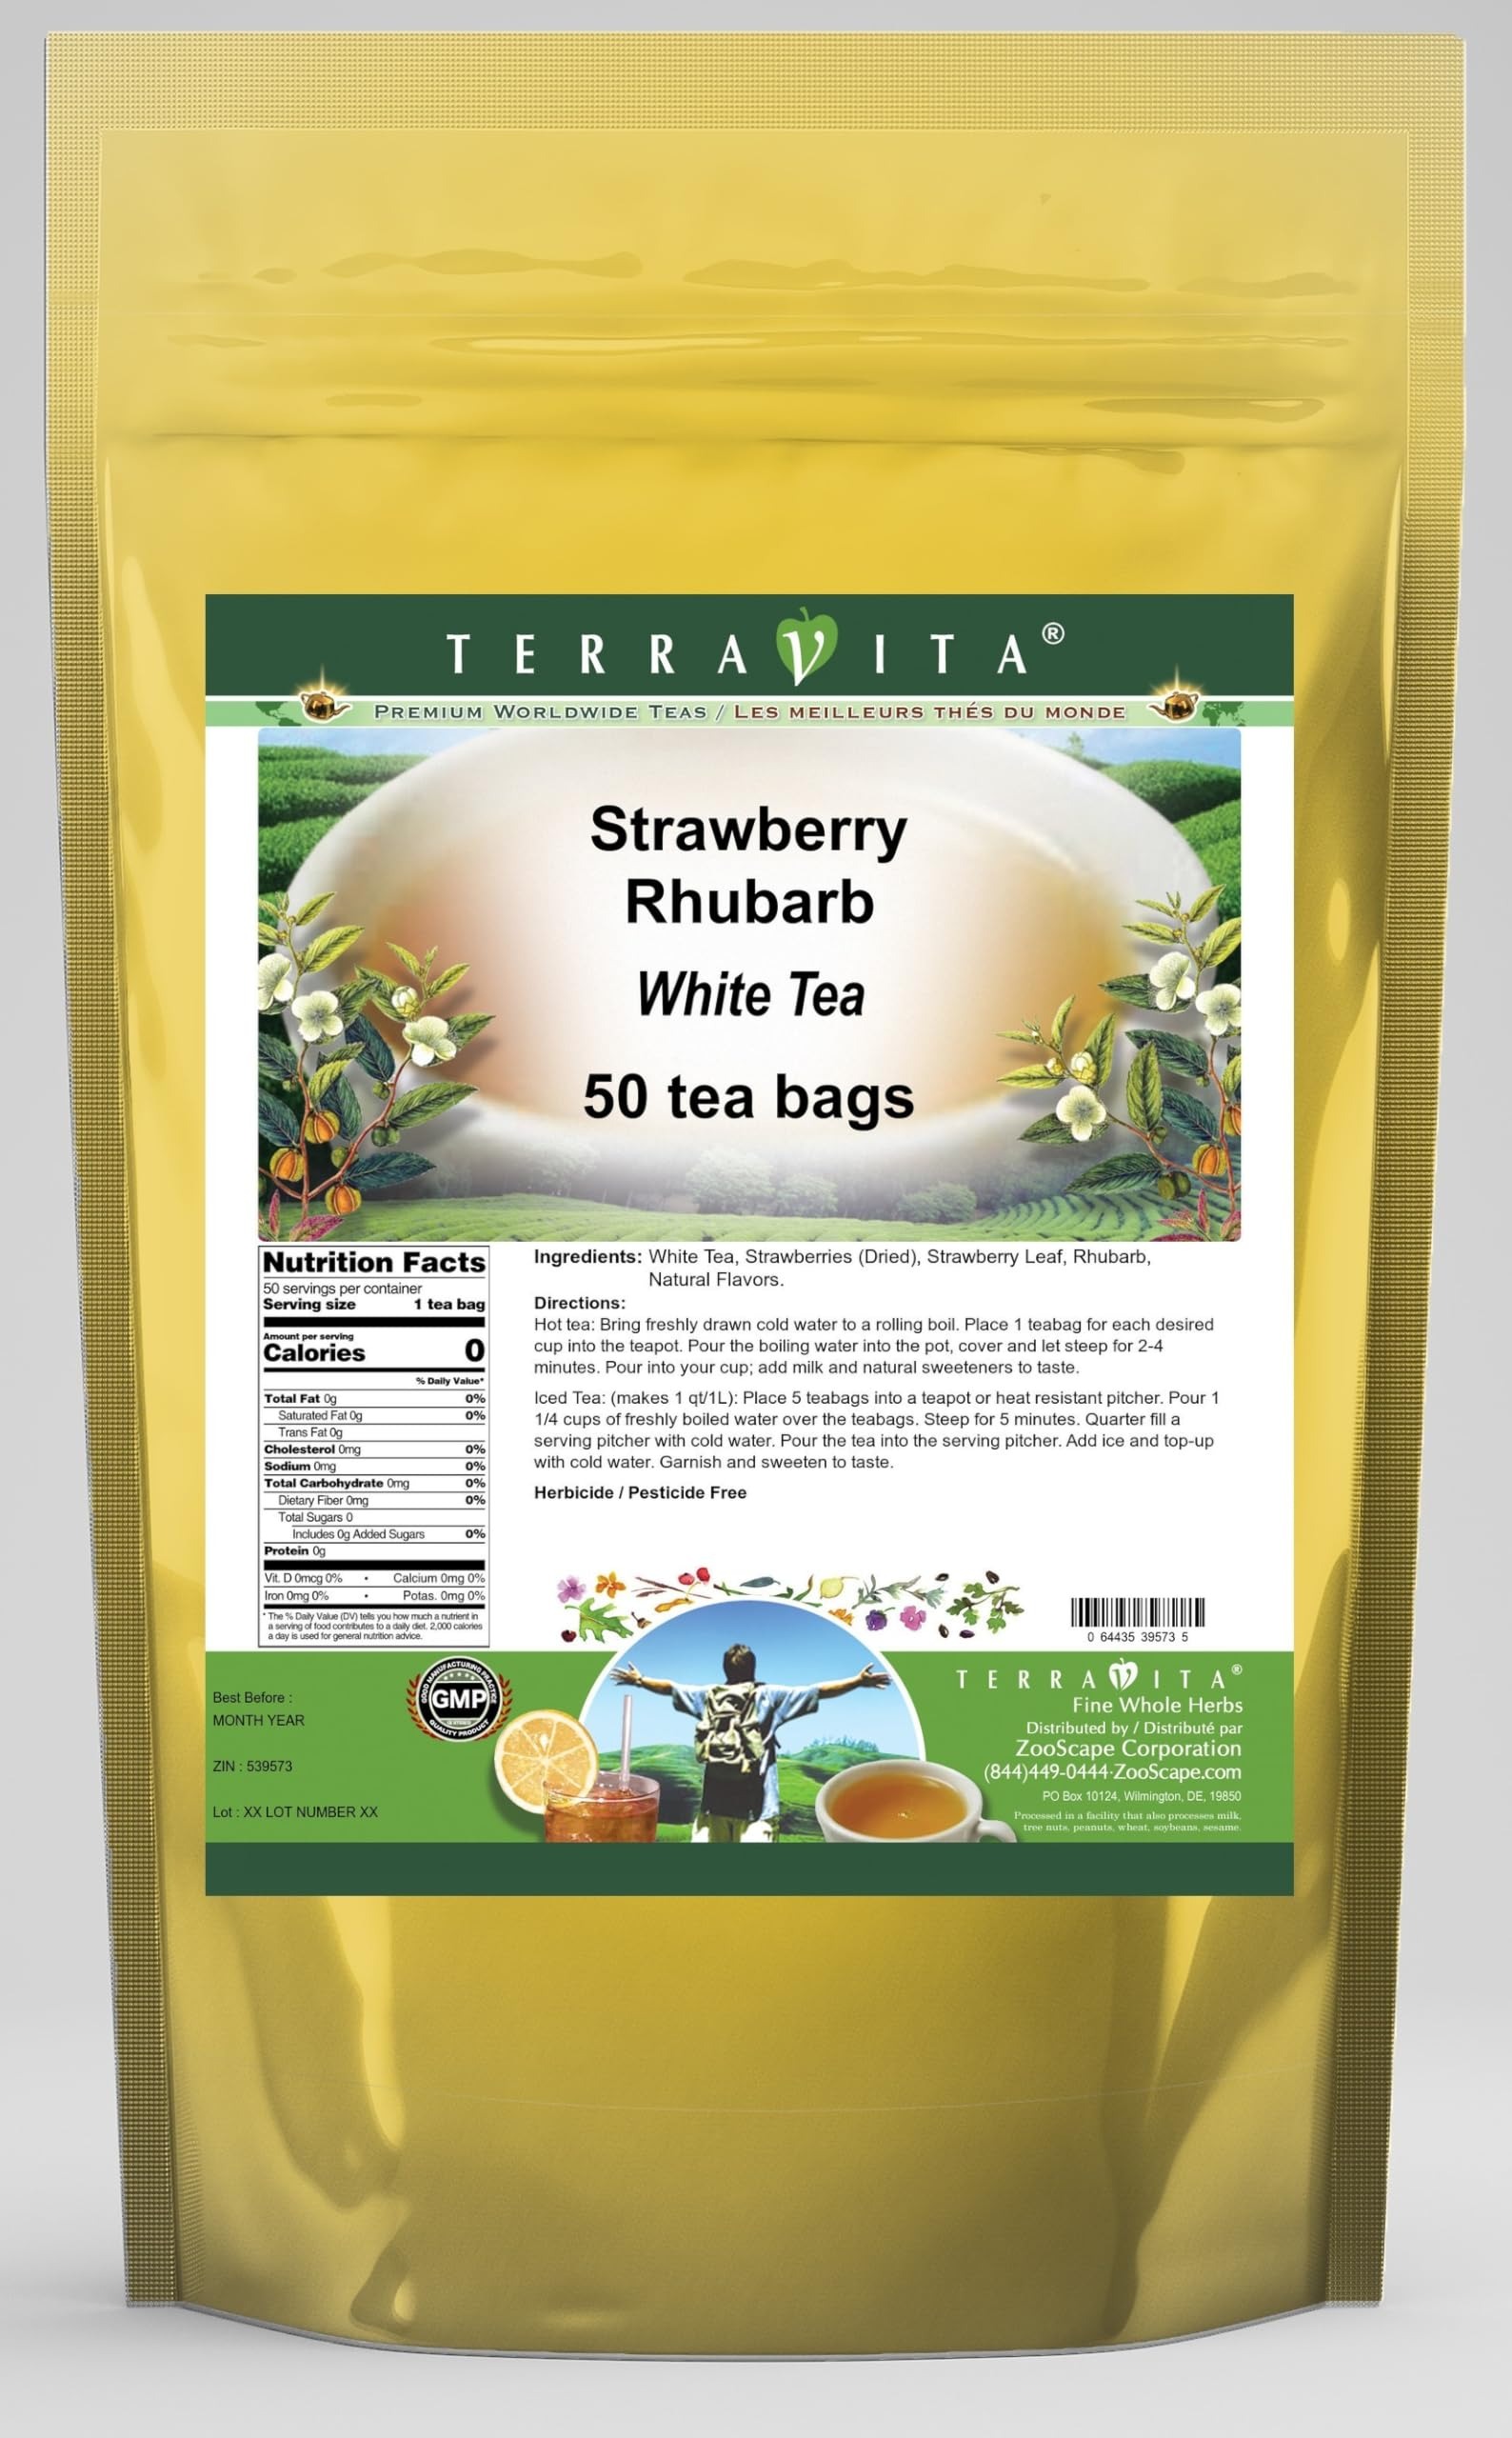
Item Name: Strawberry Rhubarb White Tea (50 tea bags, ZIN: 539573)
Bullet Point 1: Our Strawberry Rhubarb White Tea is a mouth-watering flavored White tea with Dried Strawberries, Strawberry Leaf and Rhubarb that you can enjoy all year round! The aroma and Strawberry Rhubarb flavor is a delight! - Ingredients: White tea, Dried Strawberries, Strawberry Leaf, Rhubarb and Natural Strawberry Rhubarb Flavor.
Bullet Point 2: No fillers.
Bullet Point 3: Manufacturer: TerraVita
Bullet Point 4: Size: 50 tea bags
Bullet Point 5: White Tea Bags - Packed in a convenient upright pouch!
Product Description: Our Strawberry Rhubarb White Tea is a mouth-watering flavored White tea with Dried Strawberries, Strawberry Leaf and Rhubarb that you can enjoy all year round! The aroma and Strawberry Rhubarb flavor is a delight! - Ingredients: White tea, Dried Strawberries, Strawberry Leaf, Rhubarb and Natural Strawberry Rhubarb Flavor. - Hot tea brewing method: Bring freshly drawn cold water to a rolling boil. Place 1 teabag for each desired cup into the teapot. Pour the boiling water into the pot, cover and let steep for 2-4 minutes. Pour into your cup; add milk and natural sweeteners to taste. - Iced tea brewing method: (to make 1 liter/quart): Place 5 teabags into a teapot or heat resistant pitcher. Pour 1 1/4 cups of freshly boiled water over the teabags. Steep for 5 minutes. Quarter fill a serving pitcher with cold water. Pour the tea into the serving pitcher. Add ice and top-up with cold water. Garnish and sweeten to taste. - TerraVita is an exclusive line of premium-quality, natural source products that use only the finest, purest and most potent ingredients found around the world. TerraVita is hallmarked by the highest possible standards of purity, potency, stability and freshness. All of our products are prepared with the highest elements of quality control, from raw materials through the entire manufacturing process, up to and including the moment that the bottles or bags are sealed for freshness and shipped out to you. Our highest possible standards are certified by independent laboratories and backed by our personal guarantee. - TerraVita exists to meet and ensure your family's health and wellness without the harmful effects of chemicals and health products. We strive to make all of our products affordable and reliable and are constantly searching the market to maintain o
Value: 50.0
Unit: Count

Price: 45.27